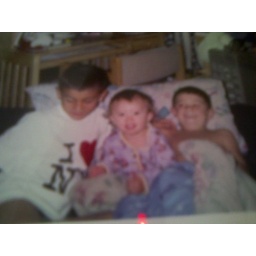
Anthony, Alexis &amp;amp; Dameion in my bed at their house in Maine